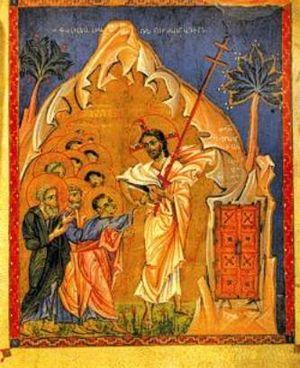
Toros Roslin, né vers 1210 et mort vers 1270, est le plus éminent des enlumineurs arméniens du Moyen Âge classique. Également copiste, il œuvre au scriptorium de Hromgla, principalement au service du Catholicos Constantin Iᵉʳ et de Héthoum Iᵉʳ, roi arménien de Cilicie, un royaume en contact avec l'Occident chrétien par l'intermédiaire des Croisés.
Le Matenadaran ou Institut Machtots de recherches sur les manuscrits anciens est l'un des plus riches dépôts de manuscrits et de documents au monde. Situé à Erevan, la capitale arménienne, il compte plus de 17 000 manuscrits et environ 300 000 documents d'archives.